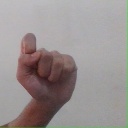
अक्षर: घ